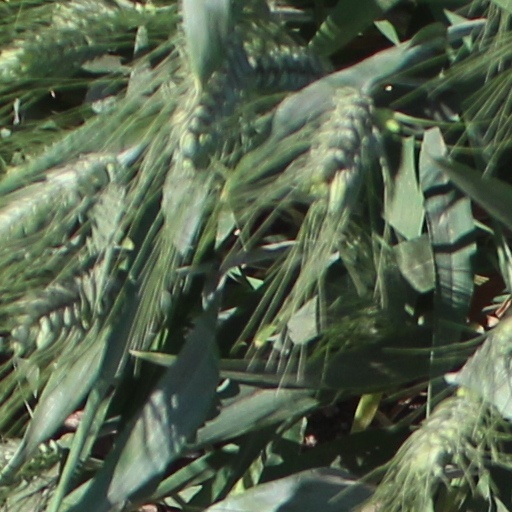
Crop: wheat